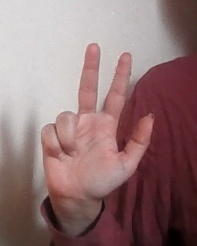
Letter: al